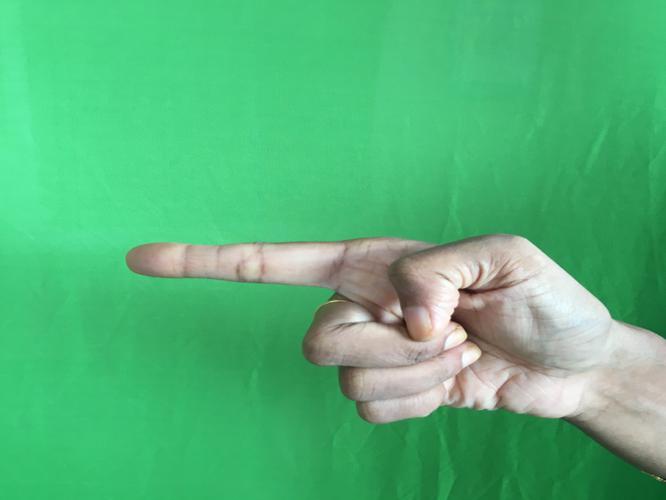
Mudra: Suchi
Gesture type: single_hand